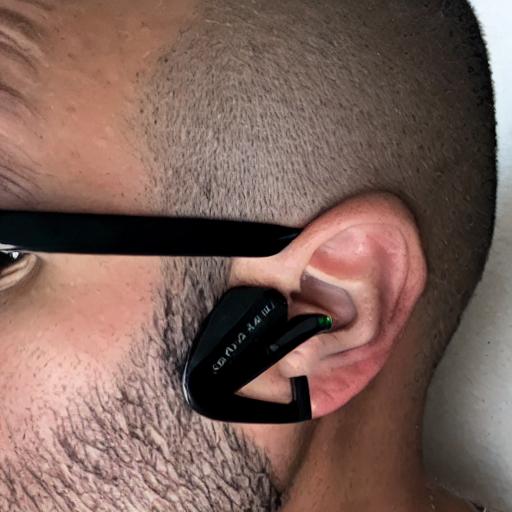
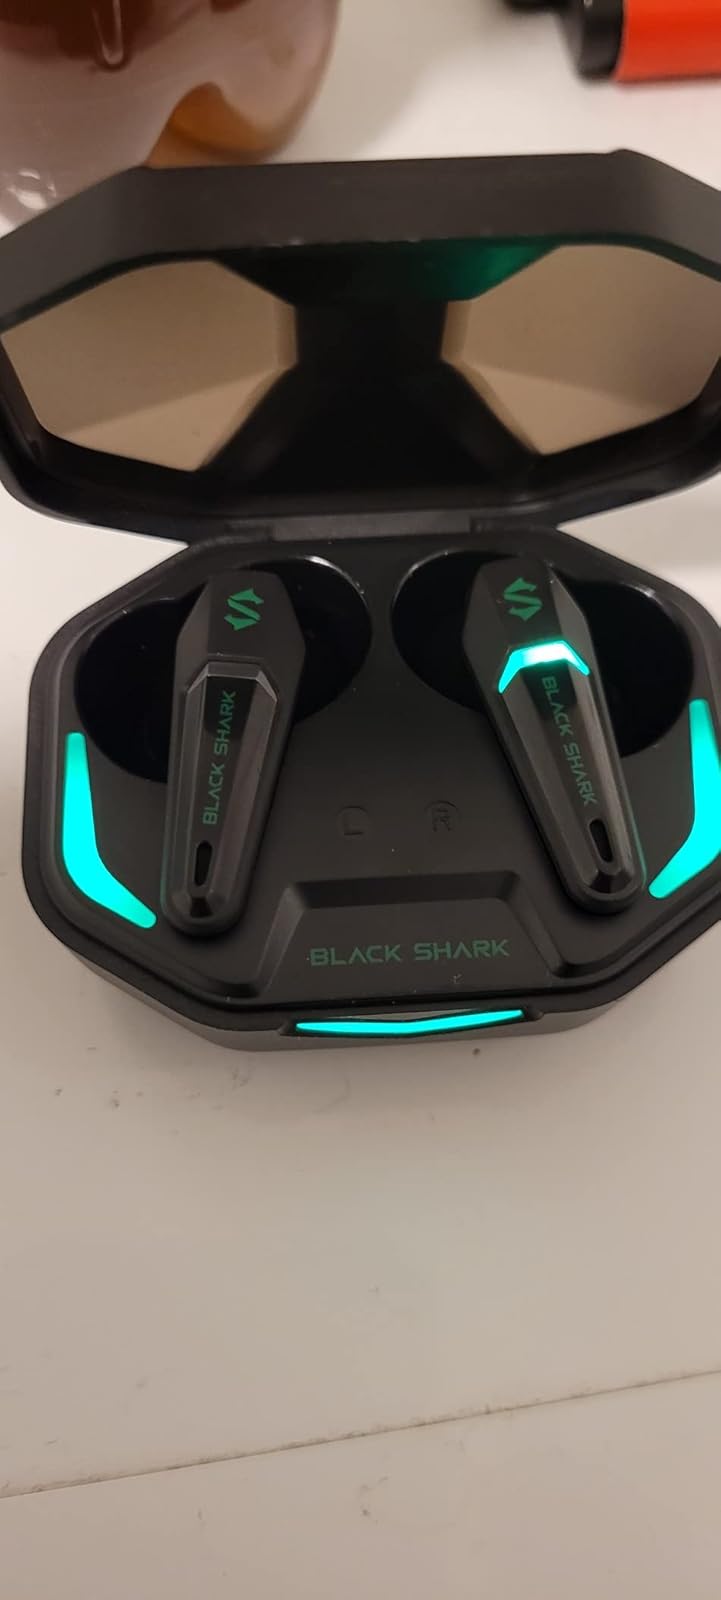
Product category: earbuds
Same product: no